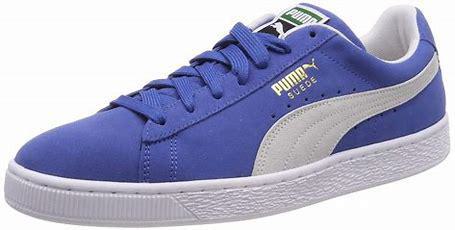
Brand: Puma
Model: Suede